The Healer (1935 film)

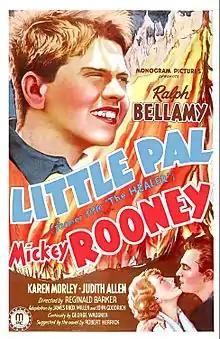

The Healer is a 1935 American film directed by Reginald Barker. The film is also known as Little Pal.